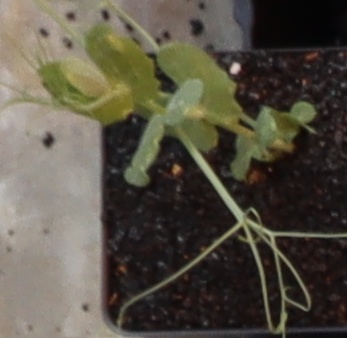
Label: Field Pea